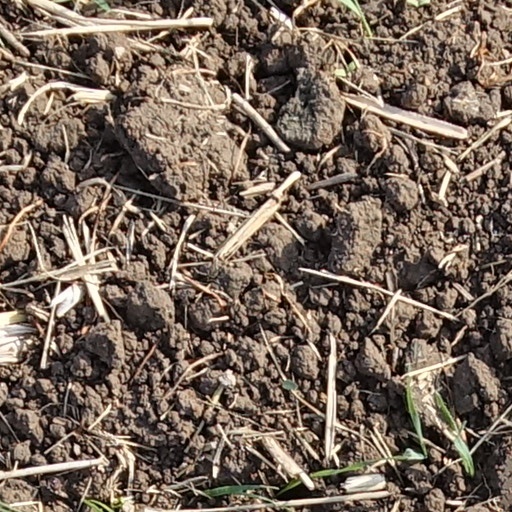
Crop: wheat